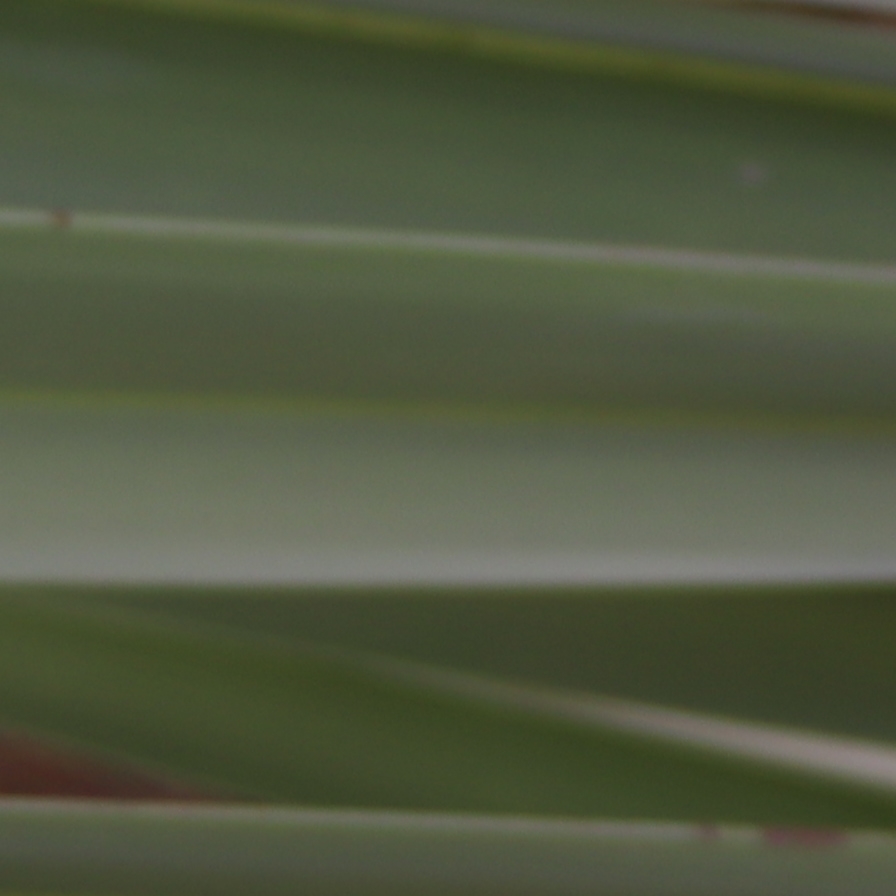
Label: Healthy